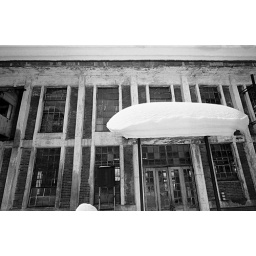
Former office building for coal mining in Horonai, Mikasa.Mamiya Universal Press, 50mm.Neopan SS, D-23 1:1 7 min